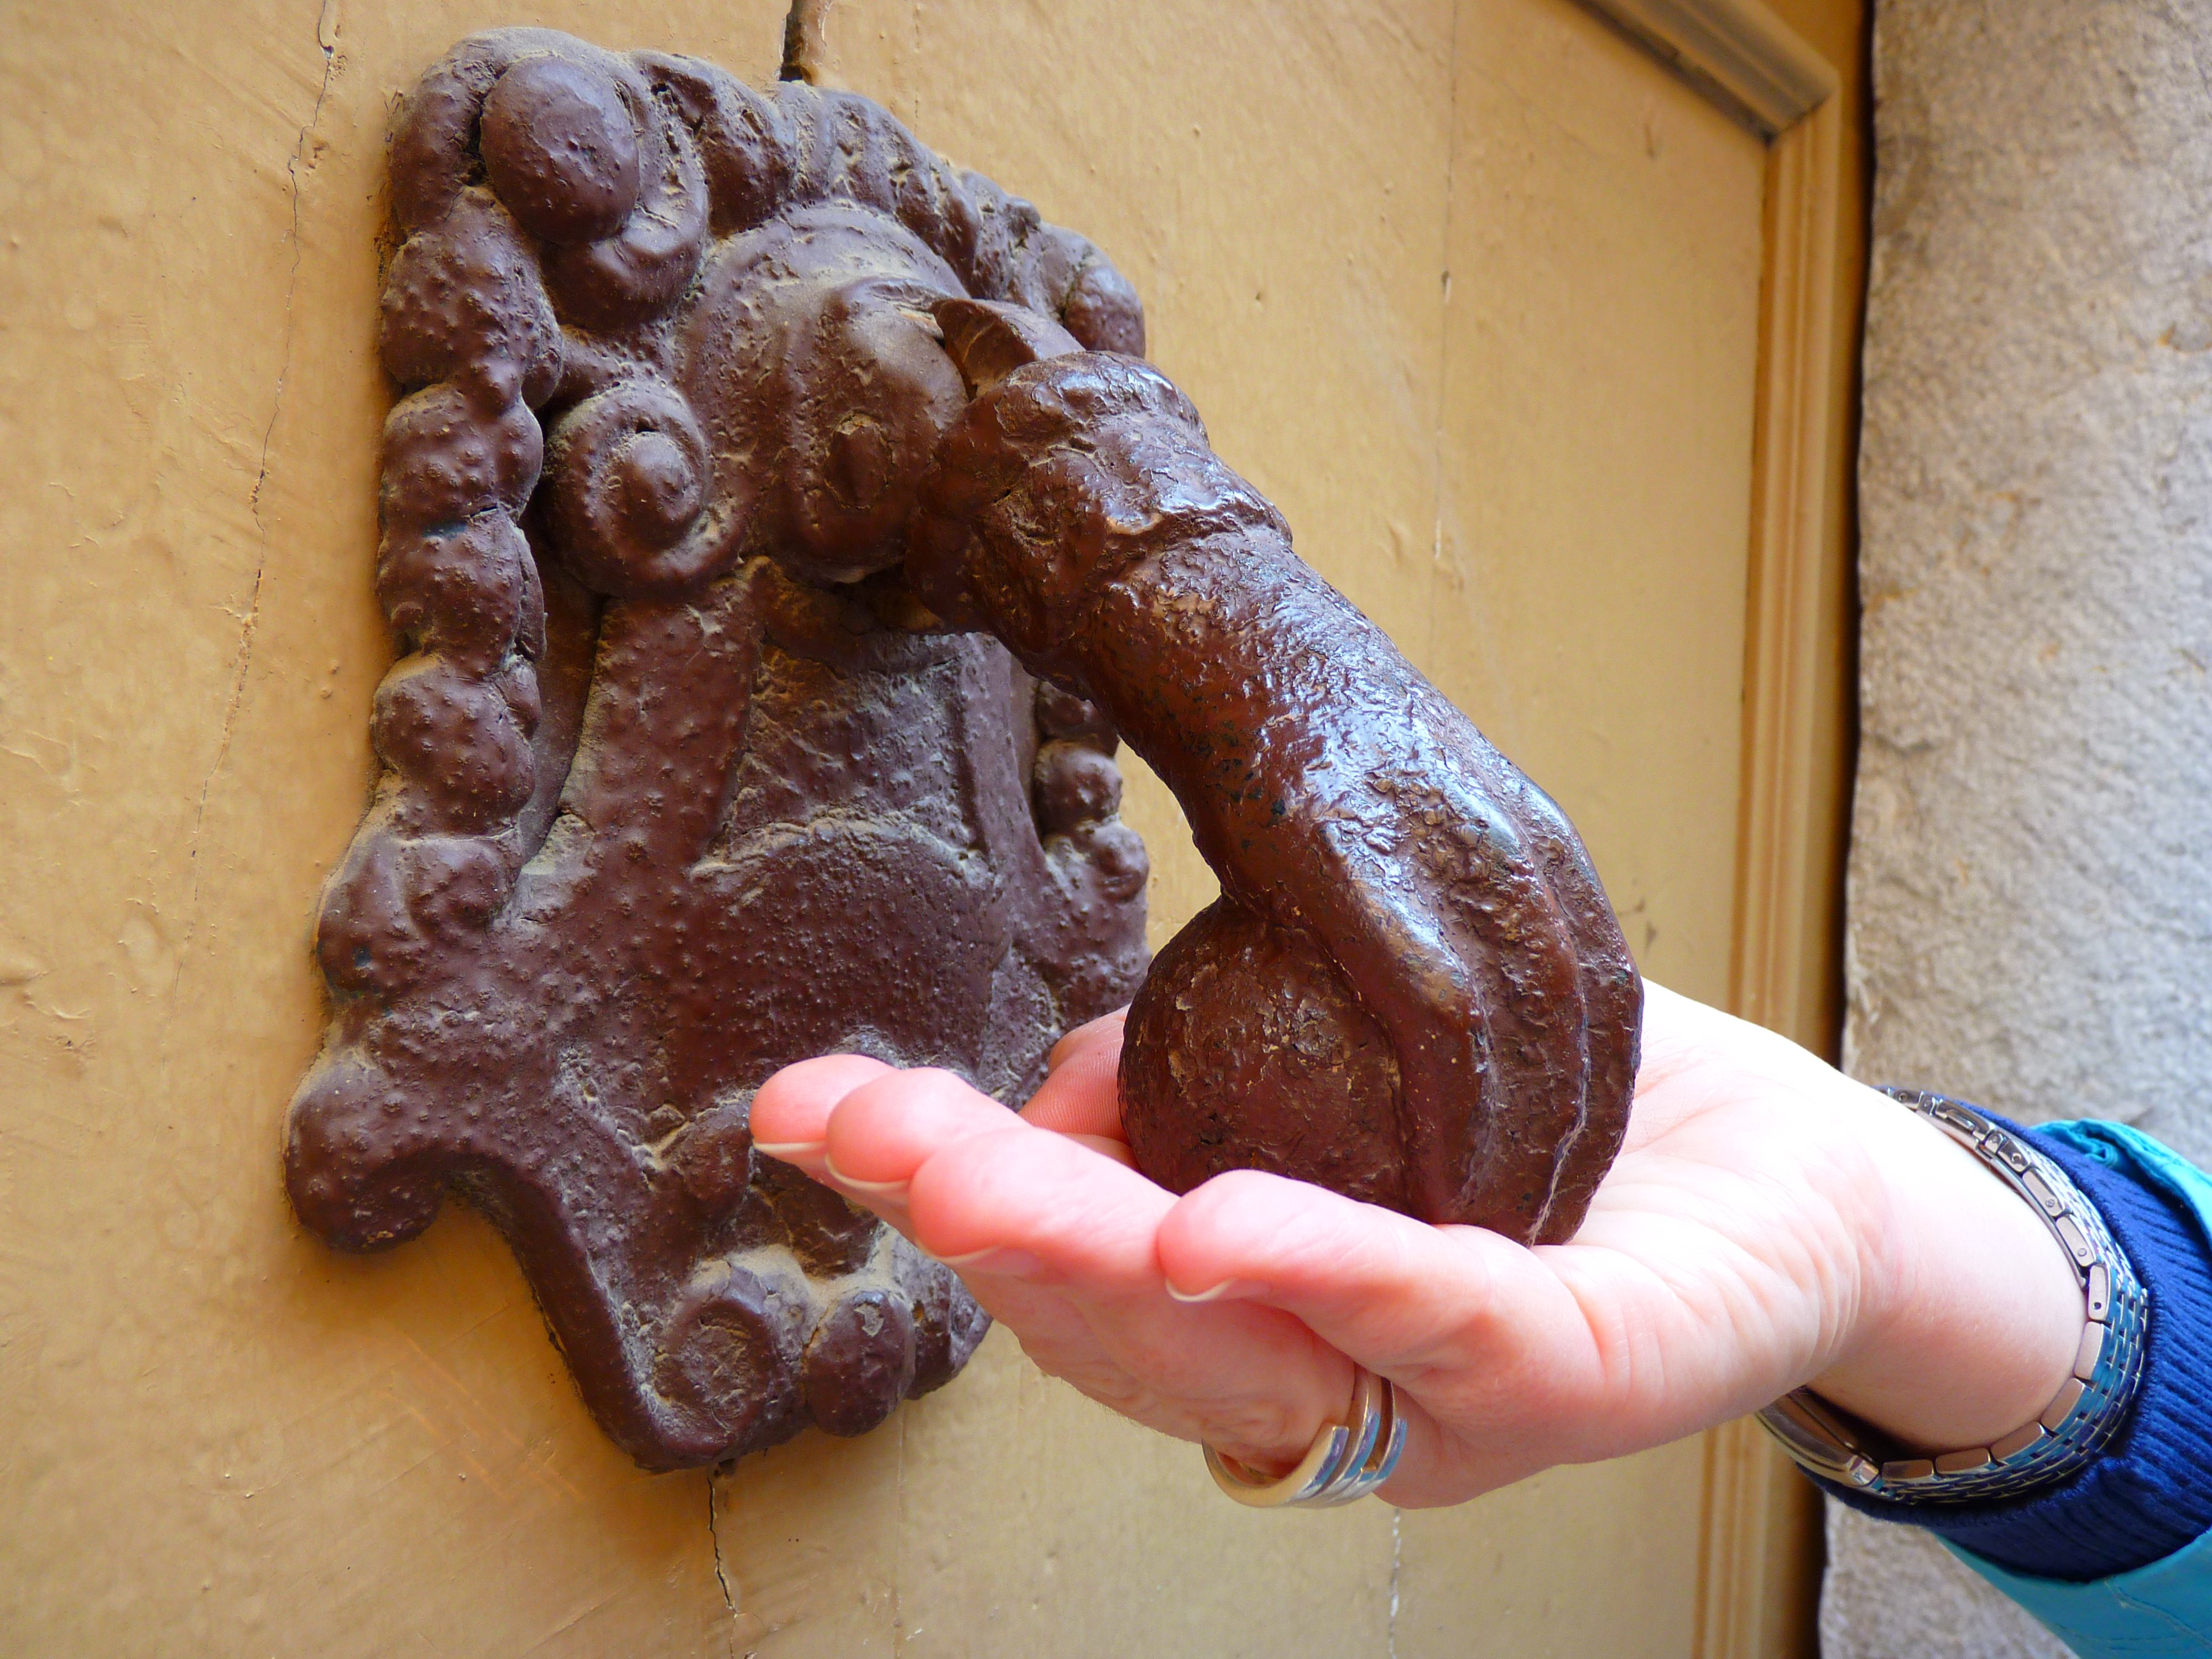
hand, food, door, sculpture, art, ball, organ, carving, give, thumper